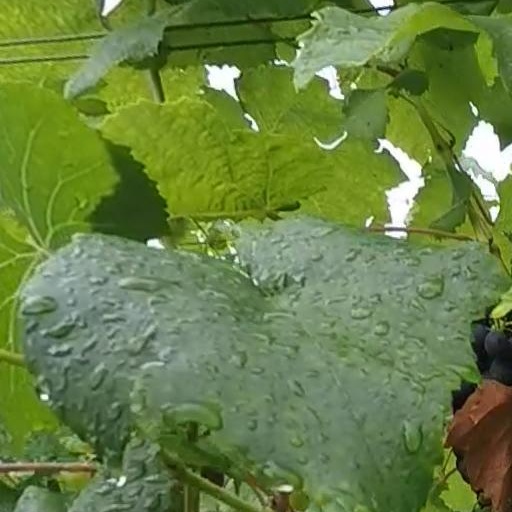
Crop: grape